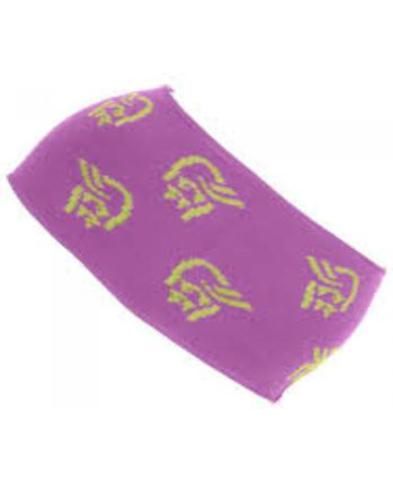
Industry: Clothes